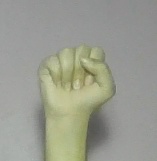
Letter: saad